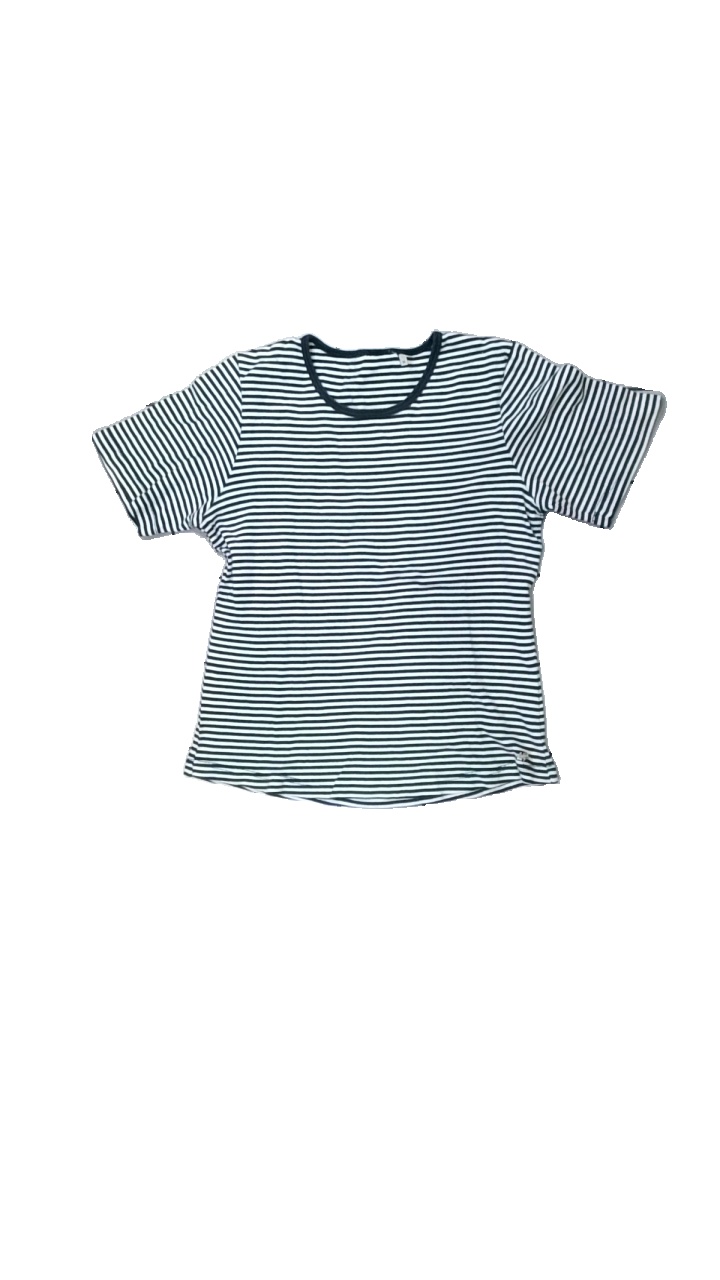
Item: T-shirt (Ladies)
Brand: Missing
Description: randig t-shirt, urtvättad
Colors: Black, White
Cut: Regular
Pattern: Striped
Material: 100% cotton
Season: All
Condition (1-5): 2
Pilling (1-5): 2
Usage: Export
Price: <50